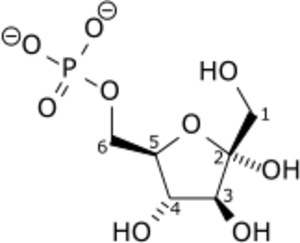
Le glucose-6-phosphate est un composé organique abondant dans les cellules vivantes dans la mesure où l'essentiel du glucose qui pénètre dans une cellule est phosphorylé sur son carbone 6. Il s'agit d'un métabolite de départ tant pour la glycolyse que pour la voie des pentoses phosphates, et il peut également être converti en glycogène ou en amidon pour être stocké.
Une réaction chimique est une transformation de la matière au cours de laquelle les espèces chimiques qui constituent la matière sont modifiées : les espèces qui sont consommées sont appelées réactifs. Les espèces formées au cours de la réaction sont appelées produits de réaction. Depuis les travaux de Lavoisier, les scientifiques savent que la réaction chimique se fait sans variation mesurable de la masse : « Rien ne se perd, rien ne se crée, tout se transforme », qui traduit la conservation de la masse.
Le fructose-6-phosphate, parfois abrégé en Fru-6-P, est un composé organique qui se rencontre dans un très grand nombre de cellules vivantes sous forme de l'isomère β-D-fructose-6-phosphate. L'essentiel du glucose et du fructose métabolisé par la cellule est converti, à un moment ou à un autre, en fructose-6-phosphate.